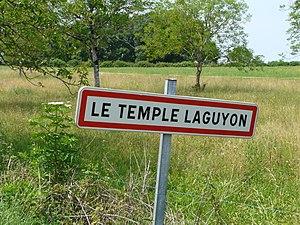
Panneau d'entrée dan le bourg de Temple-Laguyon, Dordogne, France.
Temple-Laguyon, appelée localement Le Temple-Laguyon, est une commune française située dans le département de la Dordogne, en région Nouvelle-Aquitaine.